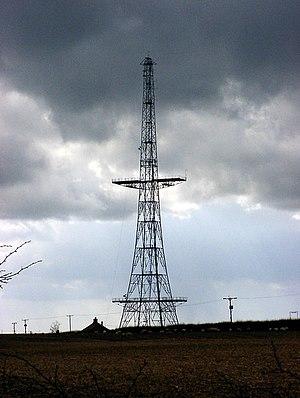
L'organisation défensive du Royaume-Uni durant la Seconde Guerre mondiale est la résultante de l'ensemble des mesures instaurées en Grande-Bretagne par le gouvernement de Winston Churchill — le « cabinet de guerre » — pour faire face à la menace d'une invasion militaire amphibie et aéroportée par les armées du Troisième Reich après la défaite alliée à l'issue de la bataille de France de mai-juin 1940 mais également pour faire face à la guerre aérienne menée par l'Allemagne nazie contre le Royaume-Uni jusqu'à la fin du conflit. Elle a entraîné une mobilisation des militaires et de la population civile de toutes les classes sociales sur une très grande échelle en réponse à la menace d'invasion par les forces armées allemandes en 1940 et 1941.